Renault FT

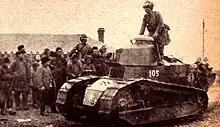
Japanese FT-Ko tank in Manchuria, 1932

The Renault FT was widely used by French forces in 1918 and by the American Expeditionary Forces (AEF) on the Western Front in the closing stages of World War I.